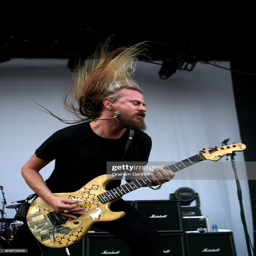
hard rock artist performs on stage during festival .